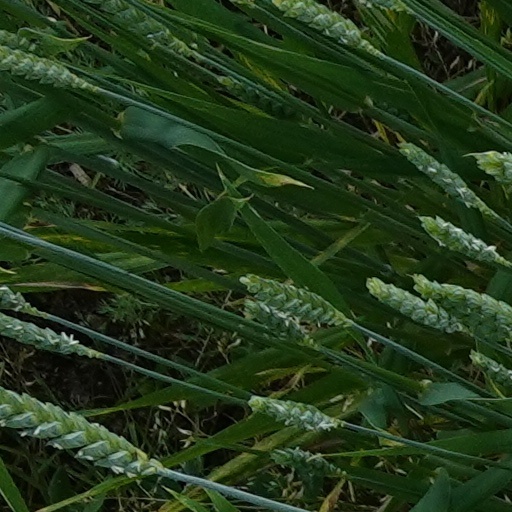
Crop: wheat